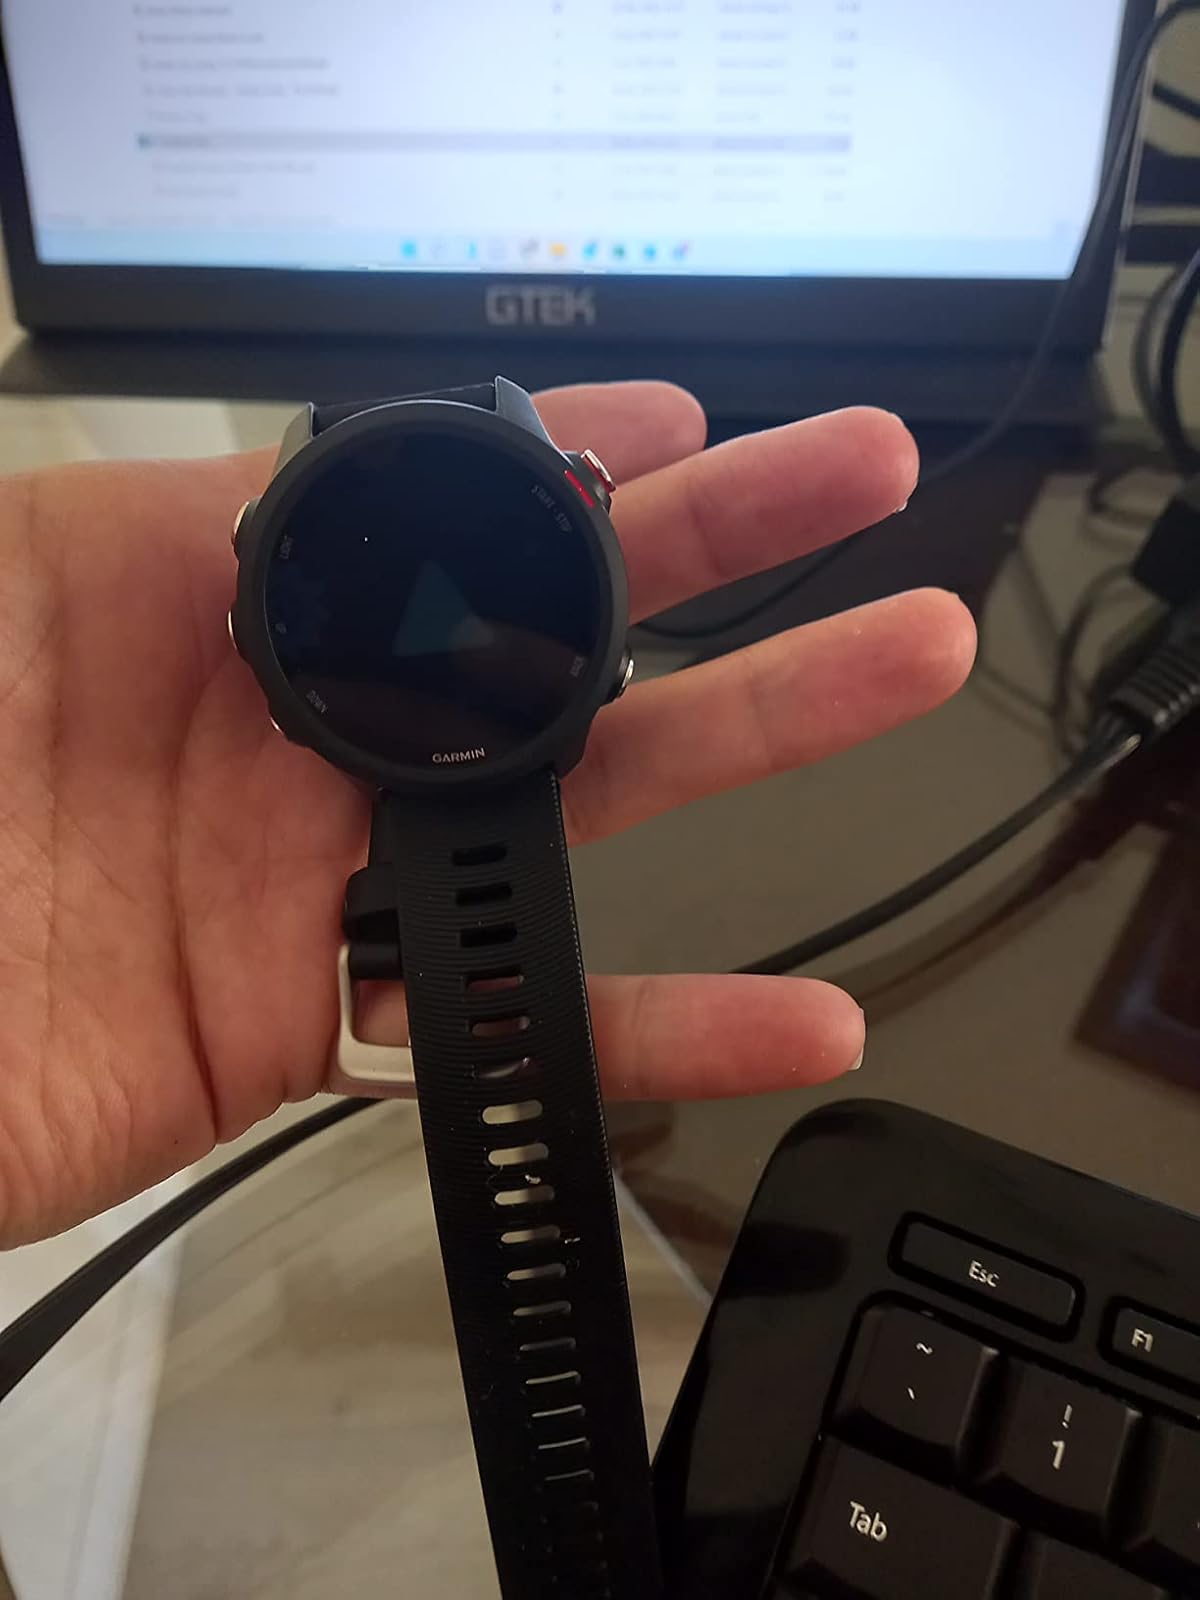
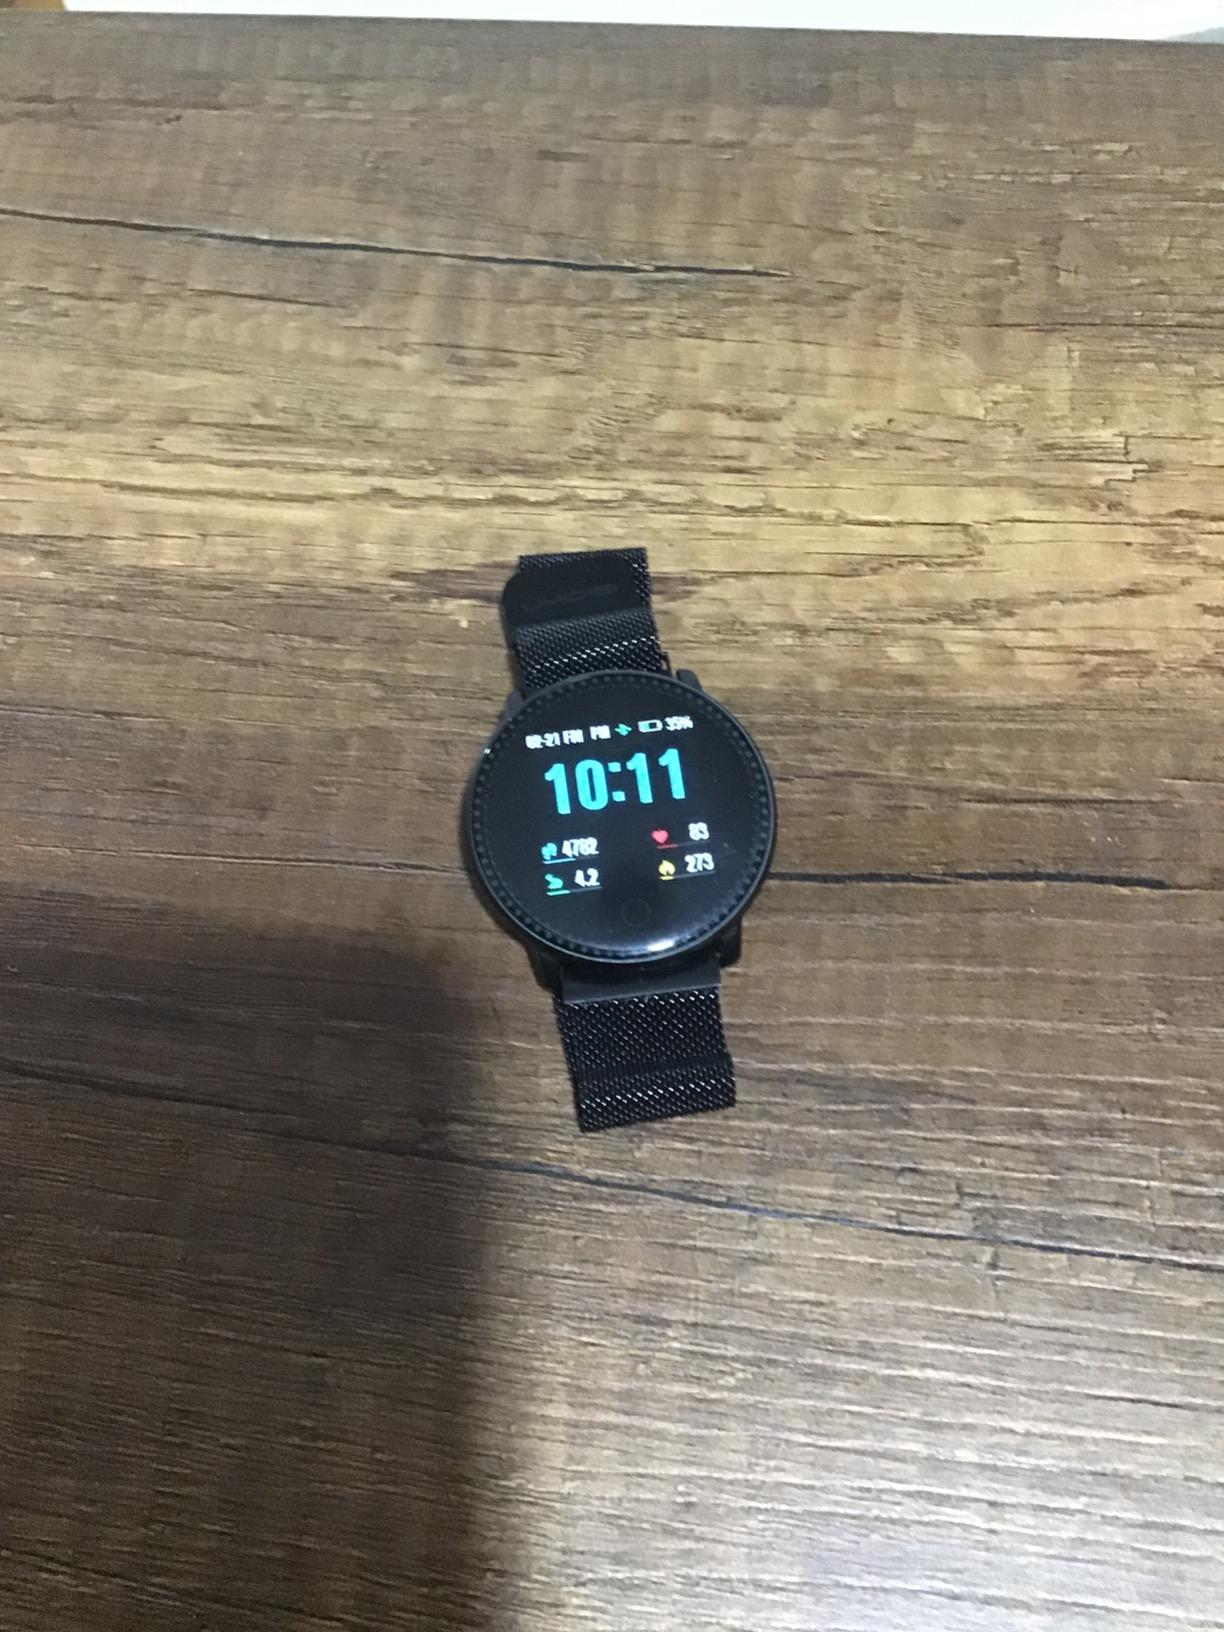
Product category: smartwatch
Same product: no